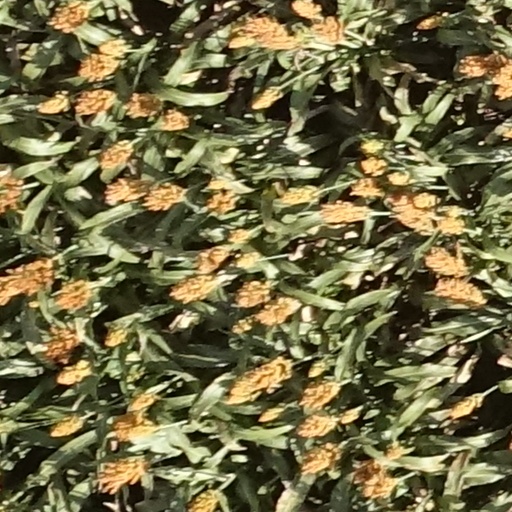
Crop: sorghum